Susuk (film)

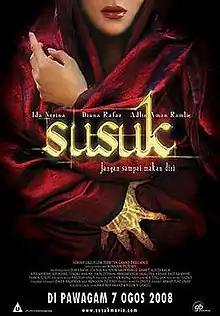

Susuk (English: Implant) is a 2008 Malaysian Malay-language horror film which was released on 7 August 2008 in Malaysia. The film is directed by Amir Muhammad and Naeim Ghalili. The story concerns Soraya, who uses the forbidden practice of susuk to be famous.